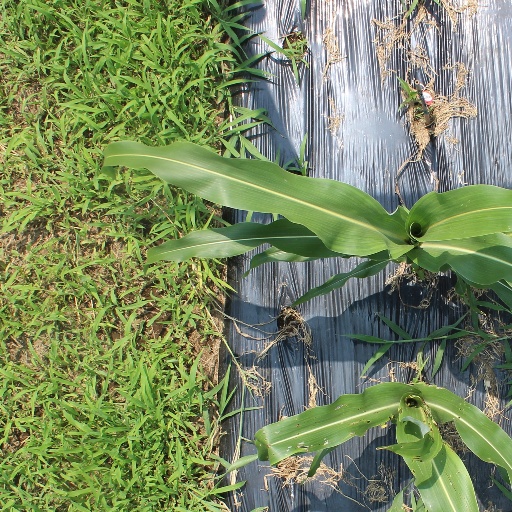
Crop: sorghum